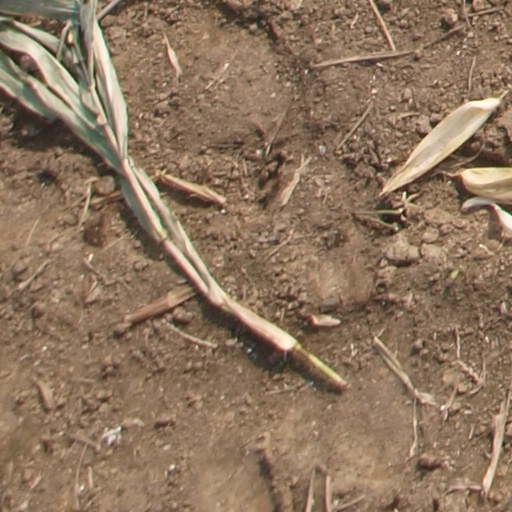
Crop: maize; corn